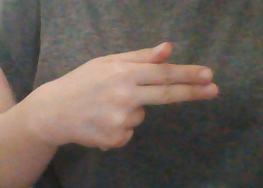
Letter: ghain